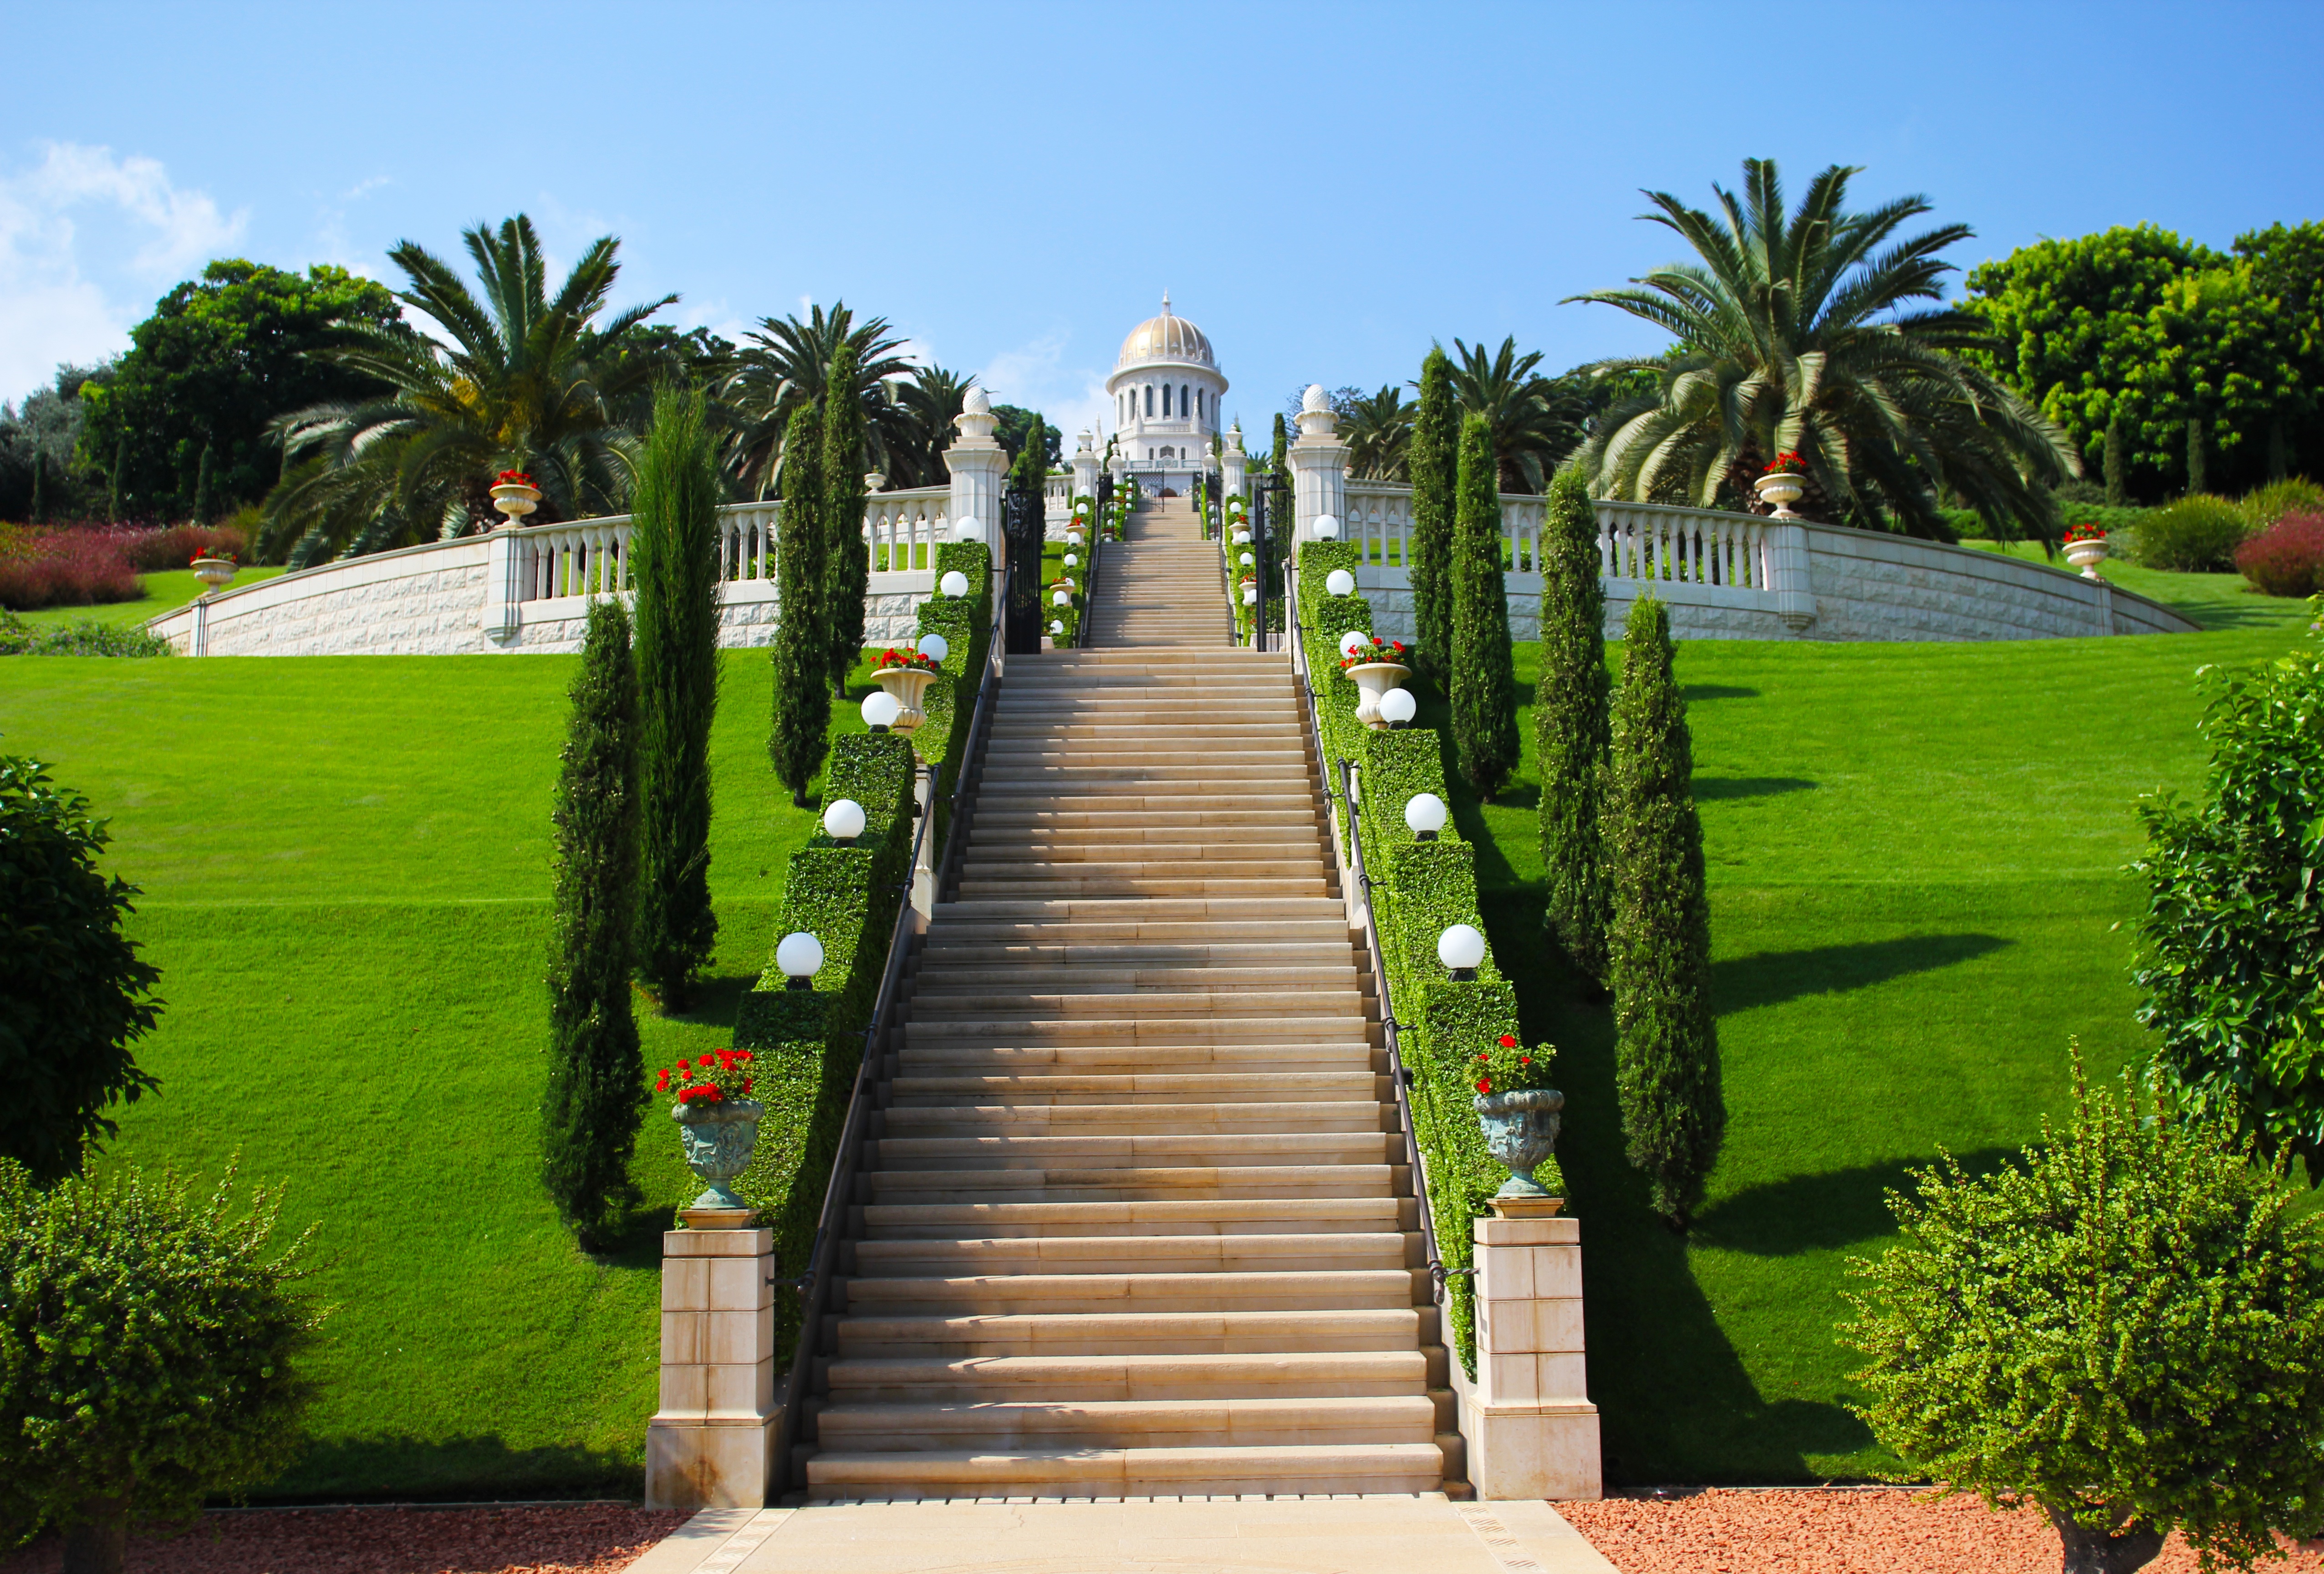
sea, grass, architecture, structure, white, lawn, hill, flower, building, city, walkway, monument, cityscape, tourist, travel, green, park, religion, landmark, botany, garden, tourism, pray, formal, temple, ornate, resort, faith, saint, shrine, sanctuary, worship, holy, sacred, botanical garden, dome, middle, estate, palms, god, israel, carmel, persian, east, haifa, pilgrim, middle east, ornamental garden, bahai, bab, terraced, arecales, landscape architect, bahaullah, baha, bahaism, travel locations, bahaulla, bahai gardens